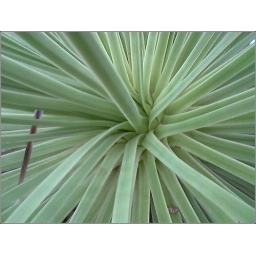
Succulent in the Woodward Park green house